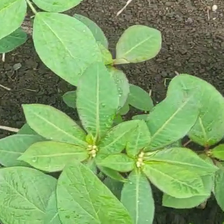
Weed species: Moti_dudhi(Euphorbia_geneculata_L)